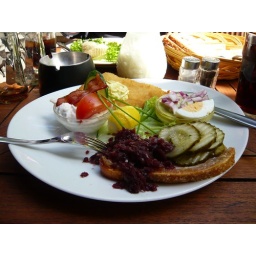
My Danish tapa plate - pork roast with rind, chicken salad, herring in dill sauce and fried fish